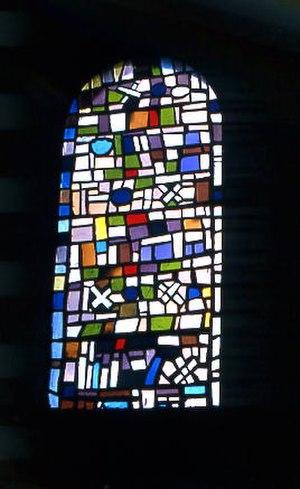
Roger Bissière, né le 22 septembre 1886 à Villeréal et mort le 2 décembre 1964 à Boissièrette, est un peintre français de la nouvelle École de Paris.